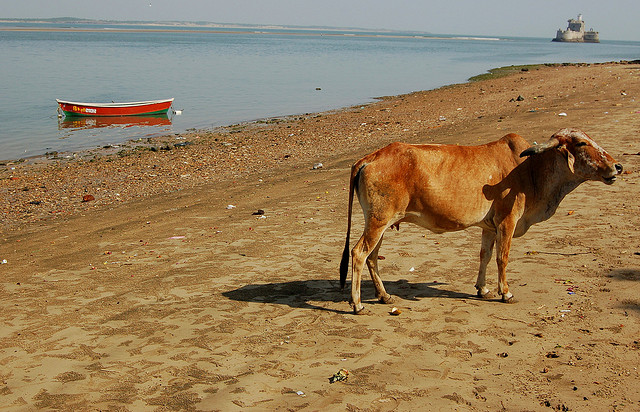
user: Given an image and a question. Answer the question in a short answer. Question: Is the animal on the beach male or female? Short Answer:
assistant: male